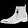
Label: Ankle boot